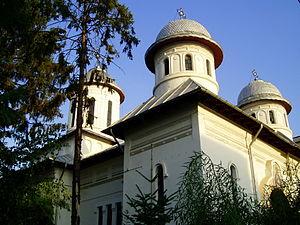
Eglise St Pantelimon à Ploieşti, Roumanie. Architecte
Toma T. Socolescu fut un architecte roumain majeur. Pilier de l'architecture roumaine du début du XXᵉ siècle jusqu'à la Seconde Guerre mondiale, il a consacré toute sa vie à sa région de Prahova et particulièrement à la ville de Ploiești. Il contribuera aussi largement à la vie culturelle de son pays.